Şehzade Mehmed Selaheddin

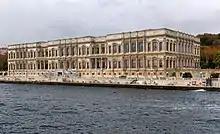
Çırağan Palace, where Selaheddin and his family were confined by Sultan Abdul Hamid for twenty-eight years until Murad's death in 1904

Rifat Pasha, who had been appointed to treat the people of Murad's entourage, proposed Selaheddin to teach him a bit about medicine. Selaheddin gladly accepted his proposal. The two of them decided to say that Selaheddin was suffering from some illness. Rifat Pasha then began to come to the palace frequently, first treating whoever might really be sick before shutting himself up in a room with Selaheddin and working with him. Rifat Pasha would dictate the important things to Selaheddin, who wrote them down and then sat and memorized them at night. Selaheddin's study of medicine in this way proved to be quite useful, for the day came when he even treated his father himself.